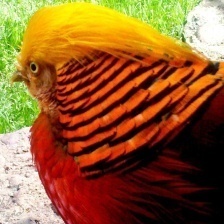
Species: GOLDEN PHEASANT
Scientific name: CHRYSOLOPHUS PICTUS